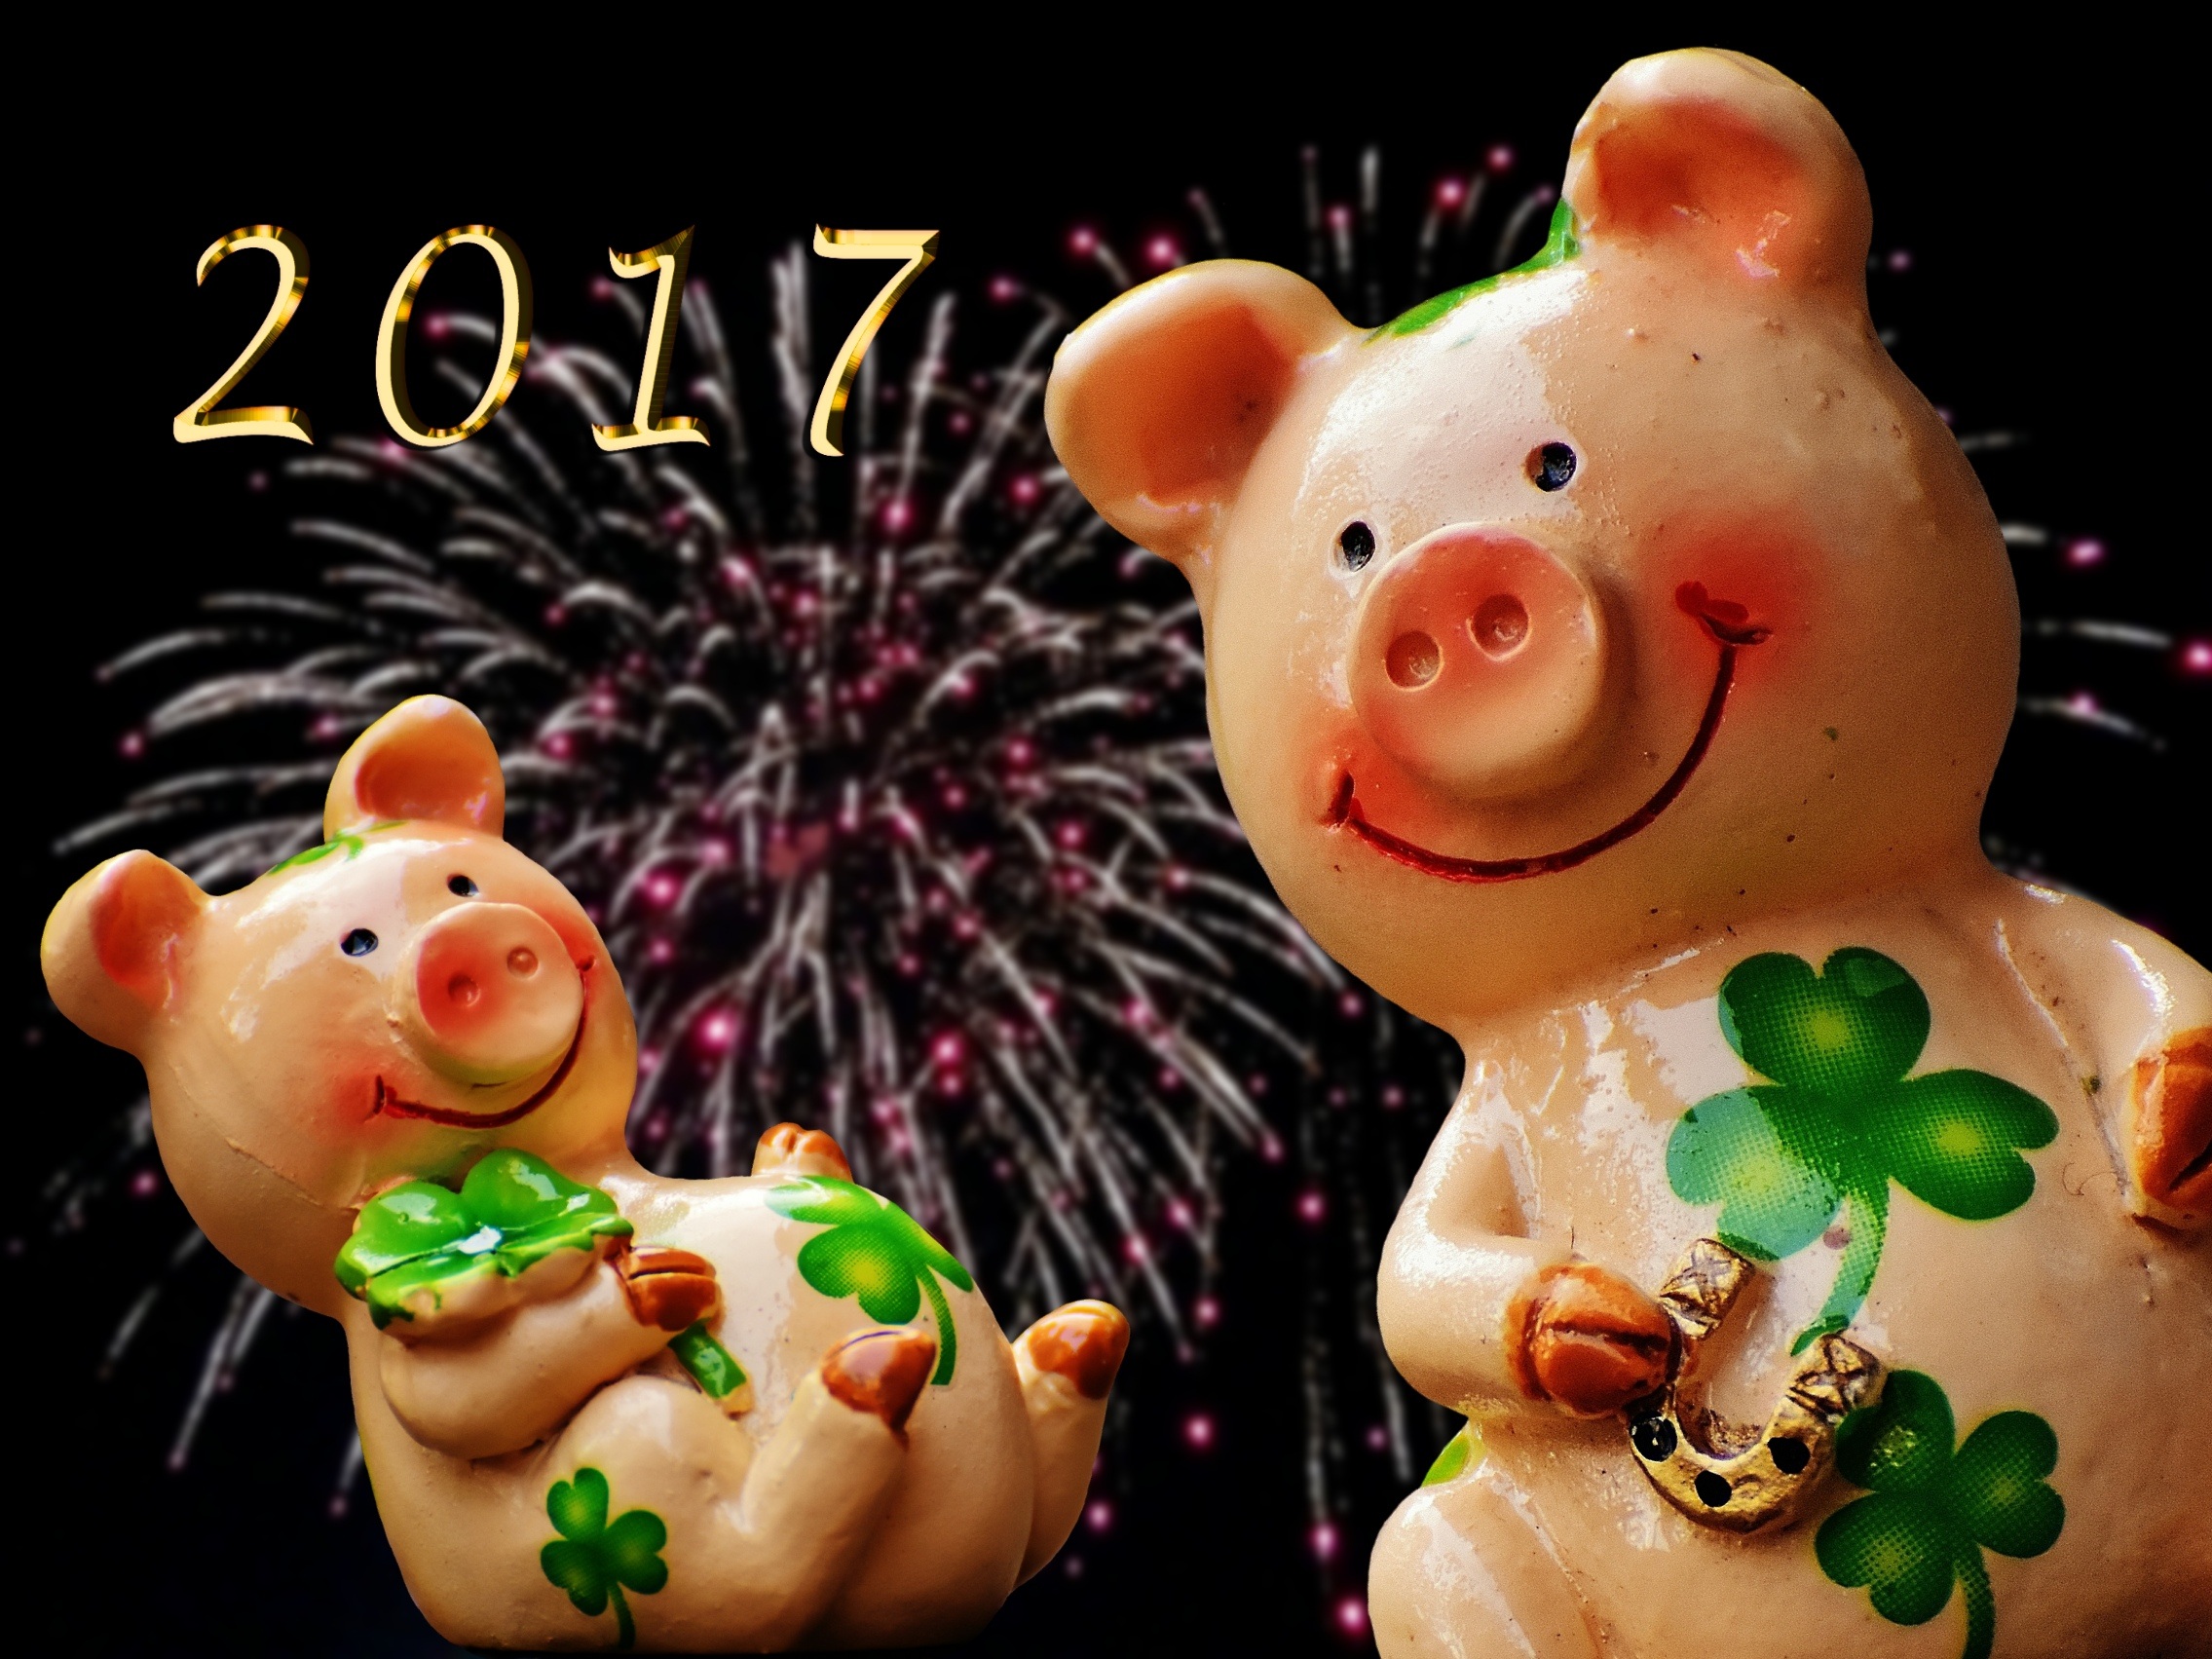
sweet, cute, food, holiday, christmas, toy, piglet, sow, animals, pigs, funny, luck, greeting card, lucky charm, new year's eve, lucky pig, new year's day